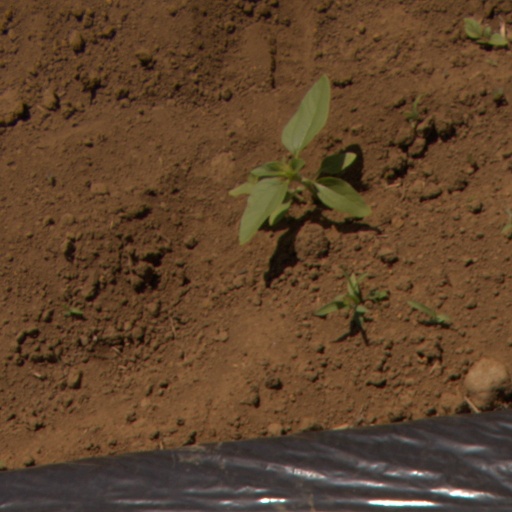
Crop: Jerusalem artichoke